Mrs. Beeton's Book of Household Management

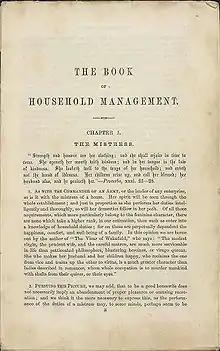
First page of the first chapter of "Book of Household Management"

The following description refers to the 1907 edition; the book was greatly extended in the decades since Mrs. Beeton's death (in 1865) to 74 chapters and over 2000 pages; the first edition had 44 chapters.